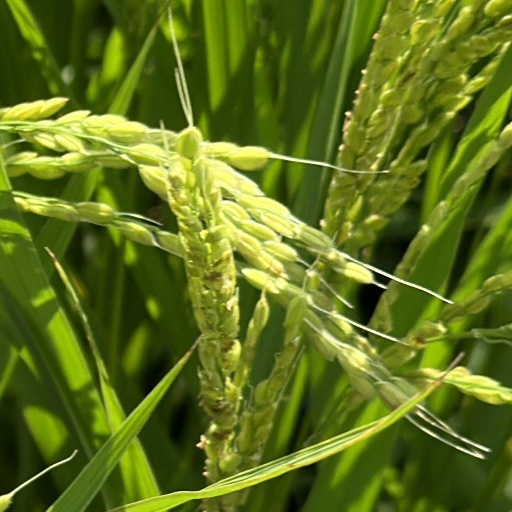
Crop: rice